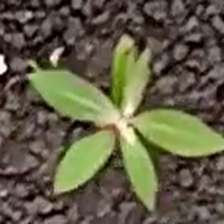
Weed species: Moti_dudhi(Euphorbia_geneculata_L)